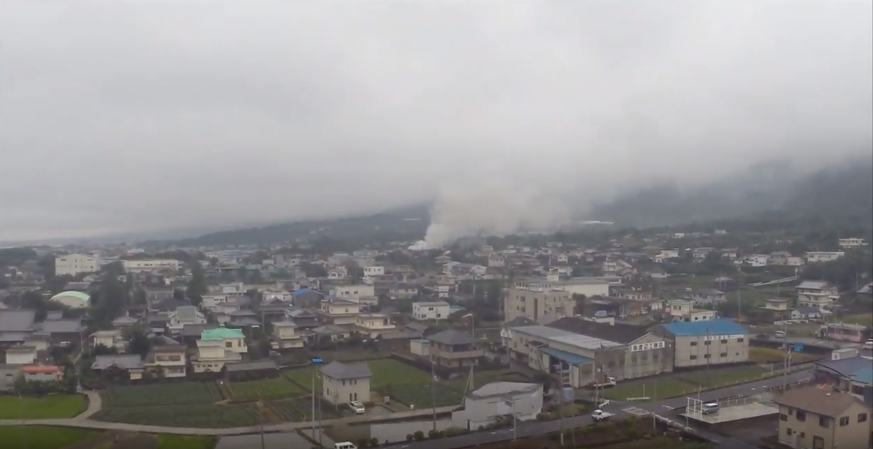
Fire: no
Smoke: yes